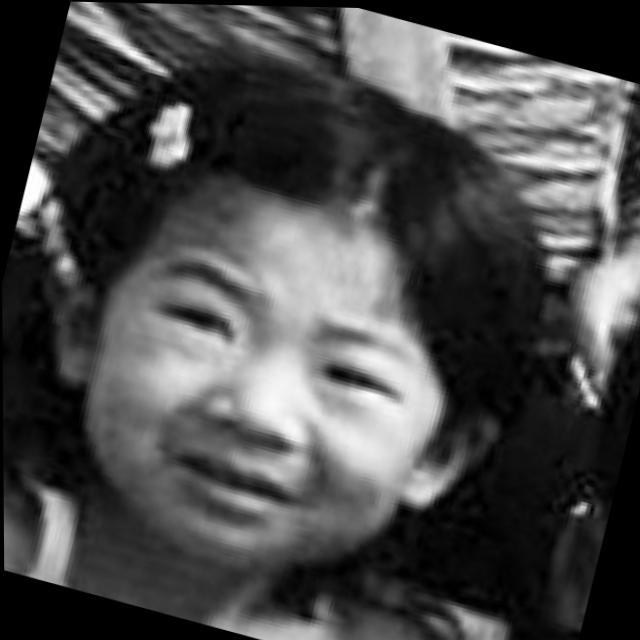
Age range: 0-12